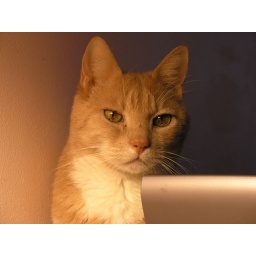
huddling against a laptop screen